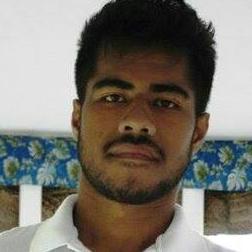
Age: 27